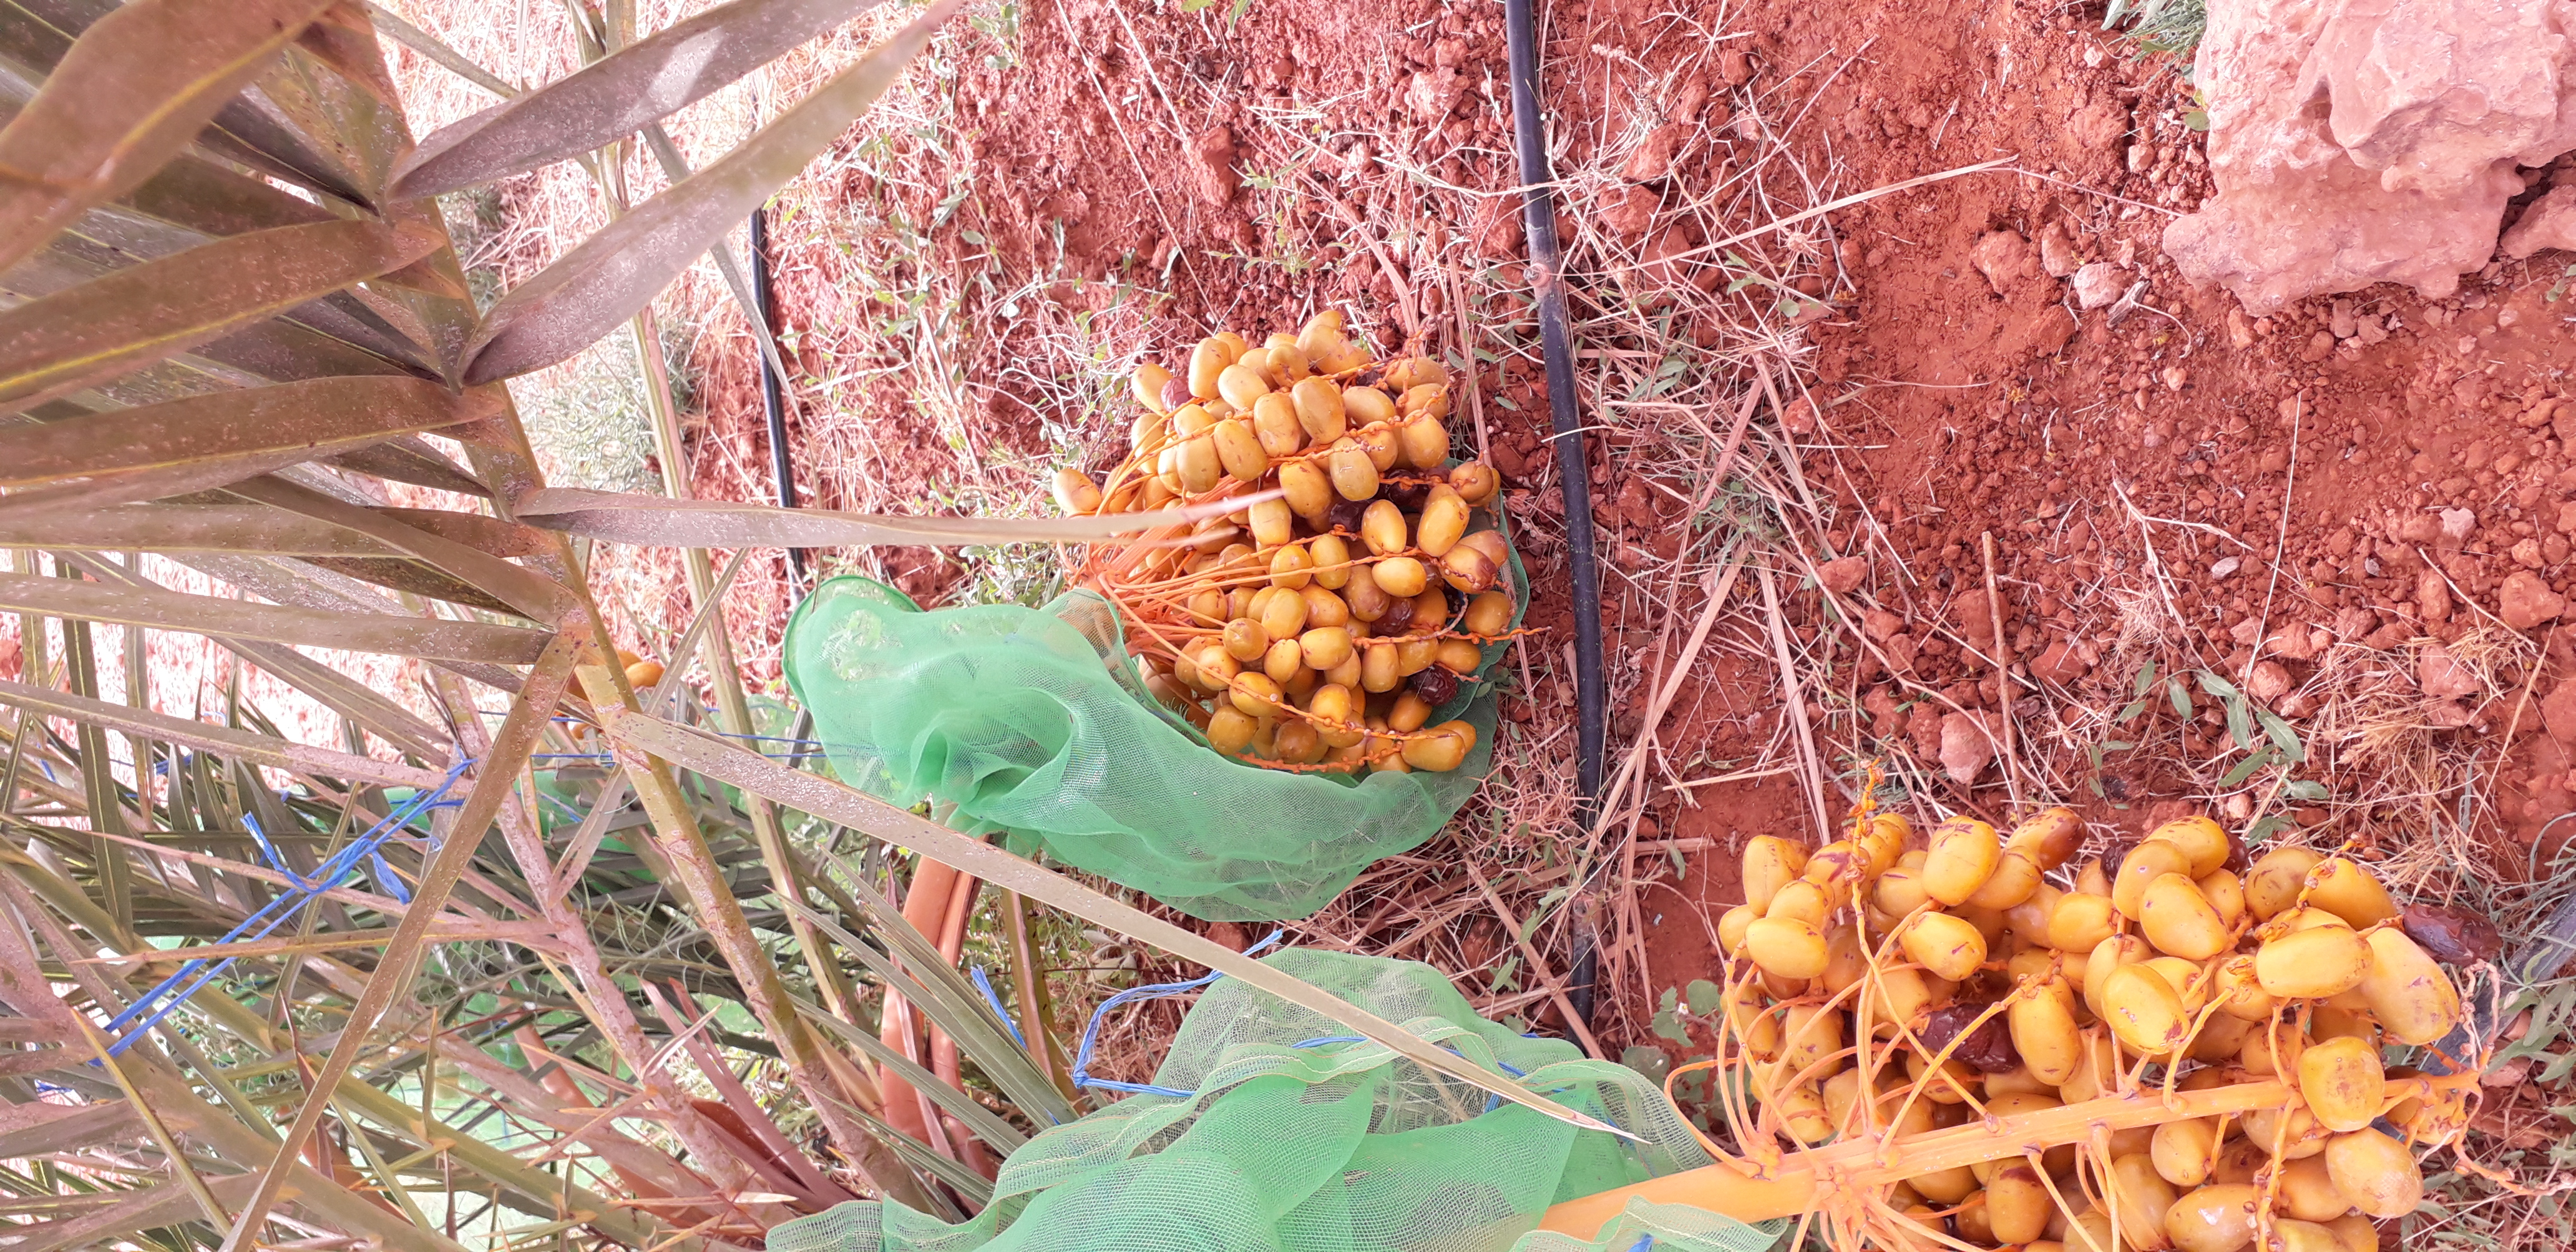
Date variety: Boufagous